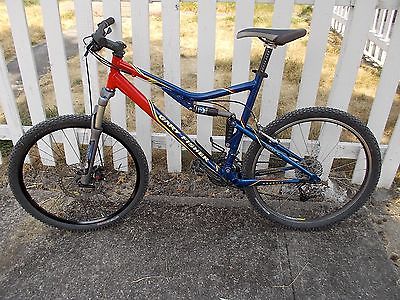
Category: bicycle